Question: Please indicate a possible affordance area of the drink_with_wine glass that can be used for drinking
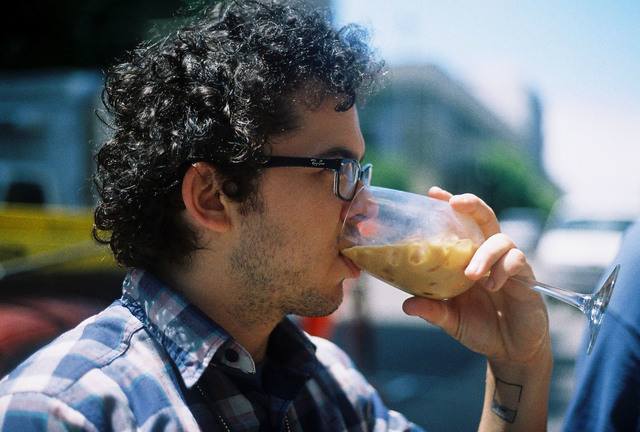
Answer: [335.5, 182, 619.5, 349]